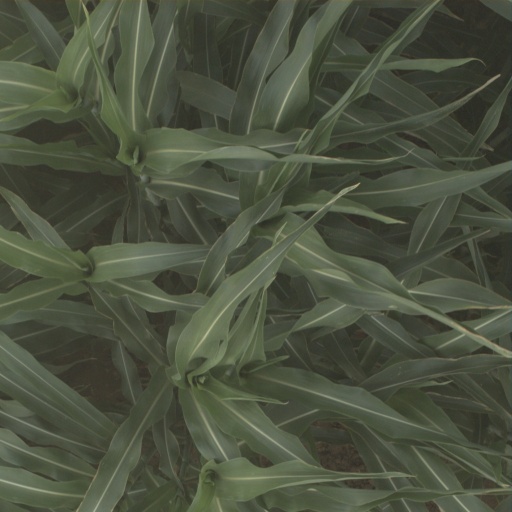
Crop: sorghum